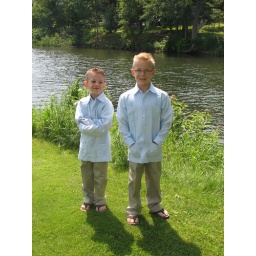
The boys hanging out by the river